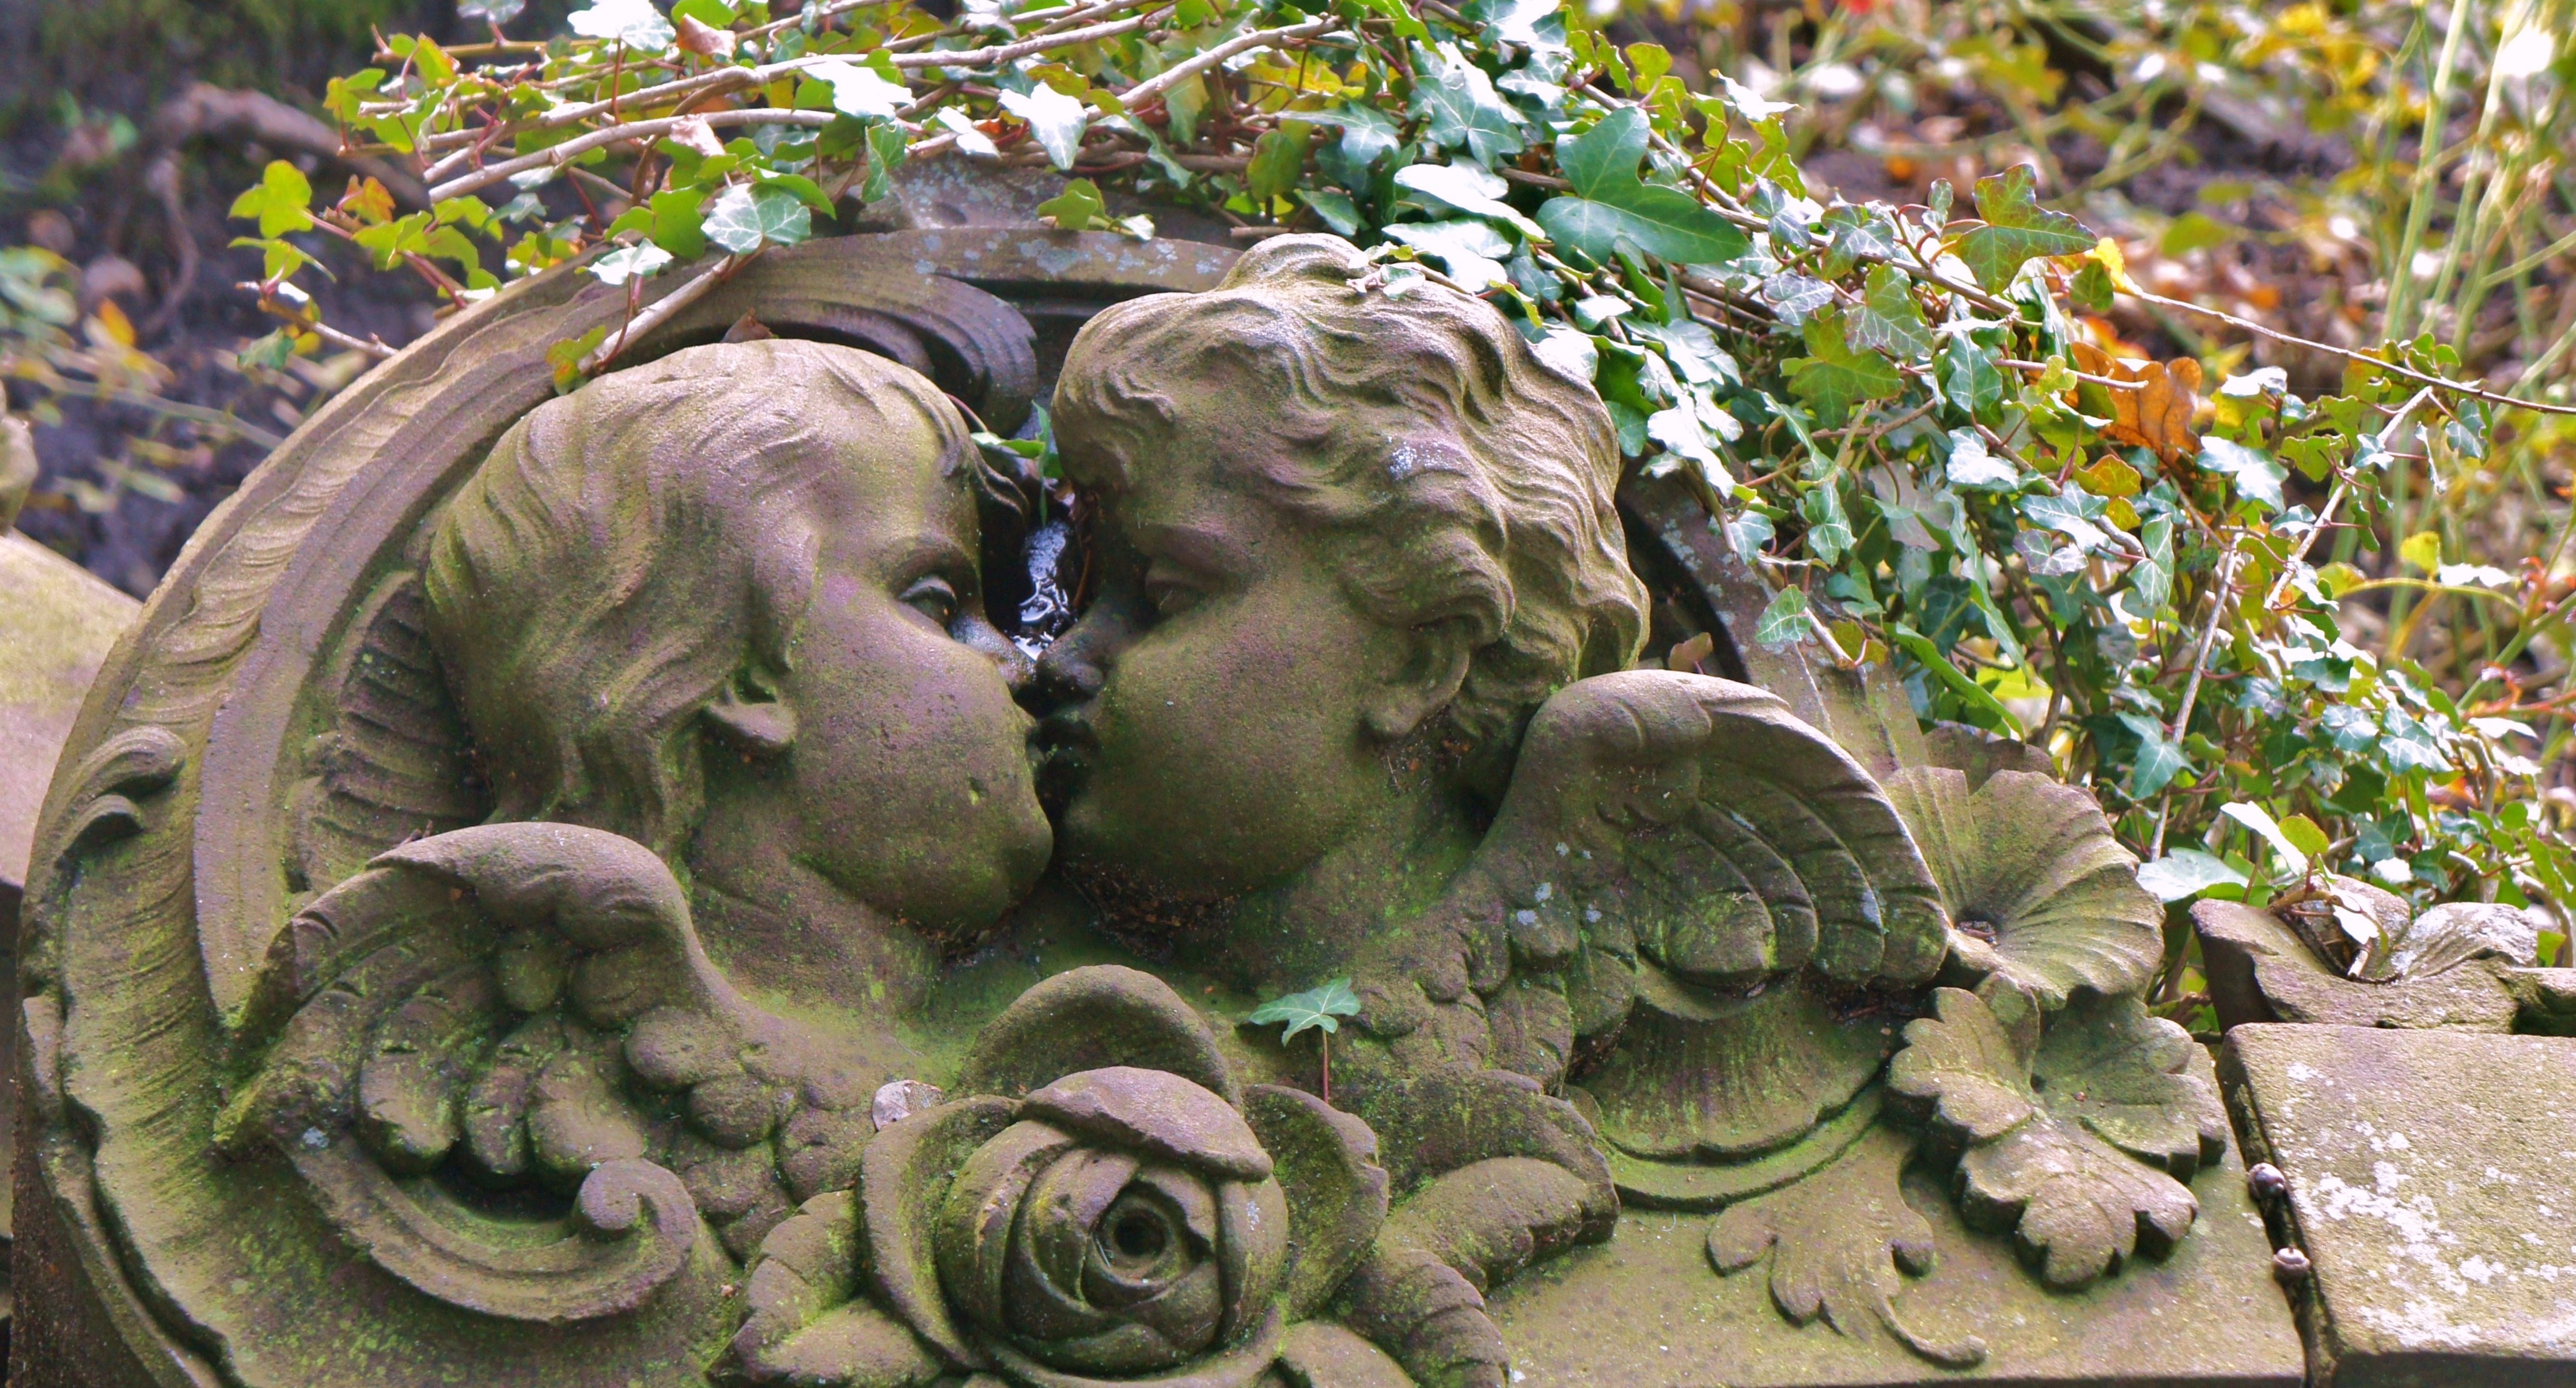
plant, flower, food, jungle, produce, botany, cemetery, garden, flora, sculpture, angel, figure, hamburg, stone figure, ohlsdorf, land plant